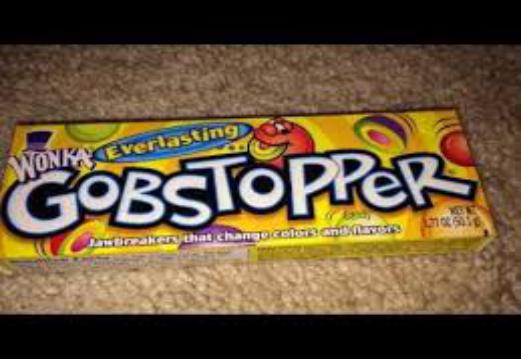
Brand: Gobstoppers
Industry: Food